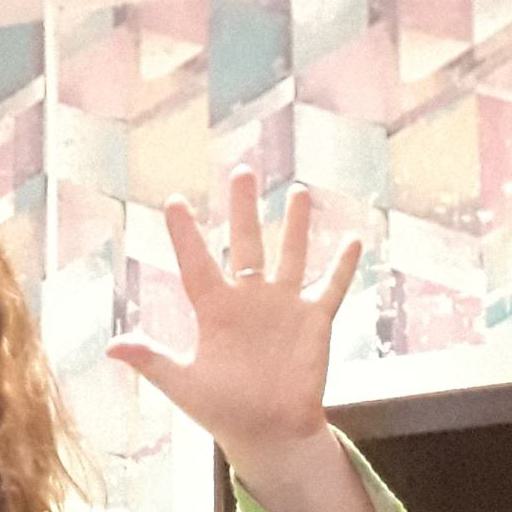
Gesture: palm